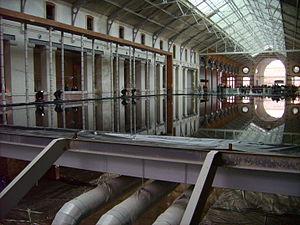
Le Centquatre est un établissement public de coopération culturelle parisien, ouvert depuis le 11 octobre 2008 sur le site de l'ancien Service municipal des pompes funèbres, au 104 rue d'Aubervilliers, dans le 19ᵉ arrondissement de Paris. À son lancement, la faible fréquentation, ainsi que l'importance des subventions de la Ville de Paris, suscitera différentes polémiques dans la presse. Depuis le changement de direction en 2010 et l'arrivée de José-Manuel Gonçalves, la fréquentation du site a considérablement augmenté et il est devenu un lieu important de la culture dans le nord de Paris.